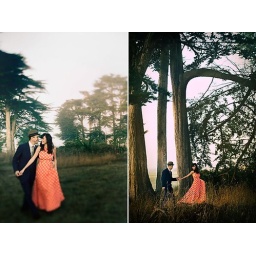
photo idea - long dress in the trees